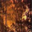
Label: forest